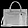
Label: Bag